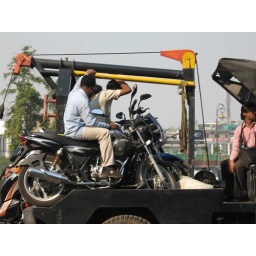
Some policemen in plain's clothes who are sitting on top of the confiscated motor cycles.